Acorn Computers

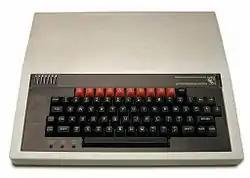
The BBC micro released by Acorn in 1981

Development of the Sinclair ZX80 started at Science of Cambridge in May 1979. Learning of this probably prompted Curry to conceive the Atom project to target the consumer market. Curry and another designer, Nick Toop, worked from Curry's home in the Fens on the development of this machine. It was at this time that Acorn Computers Ltd. was incorporated and Curry moved to Acorn full-time.